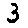
Label: 3